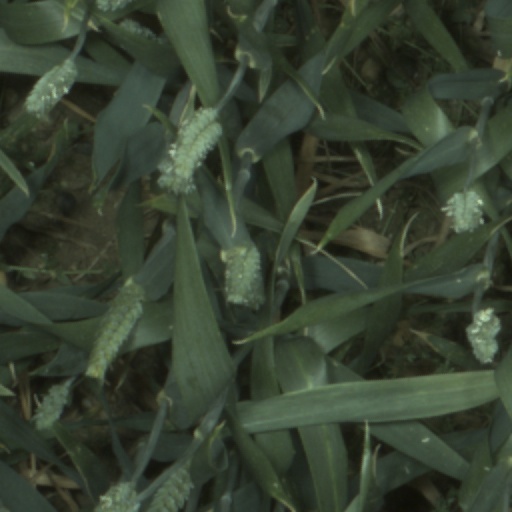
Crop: wheat